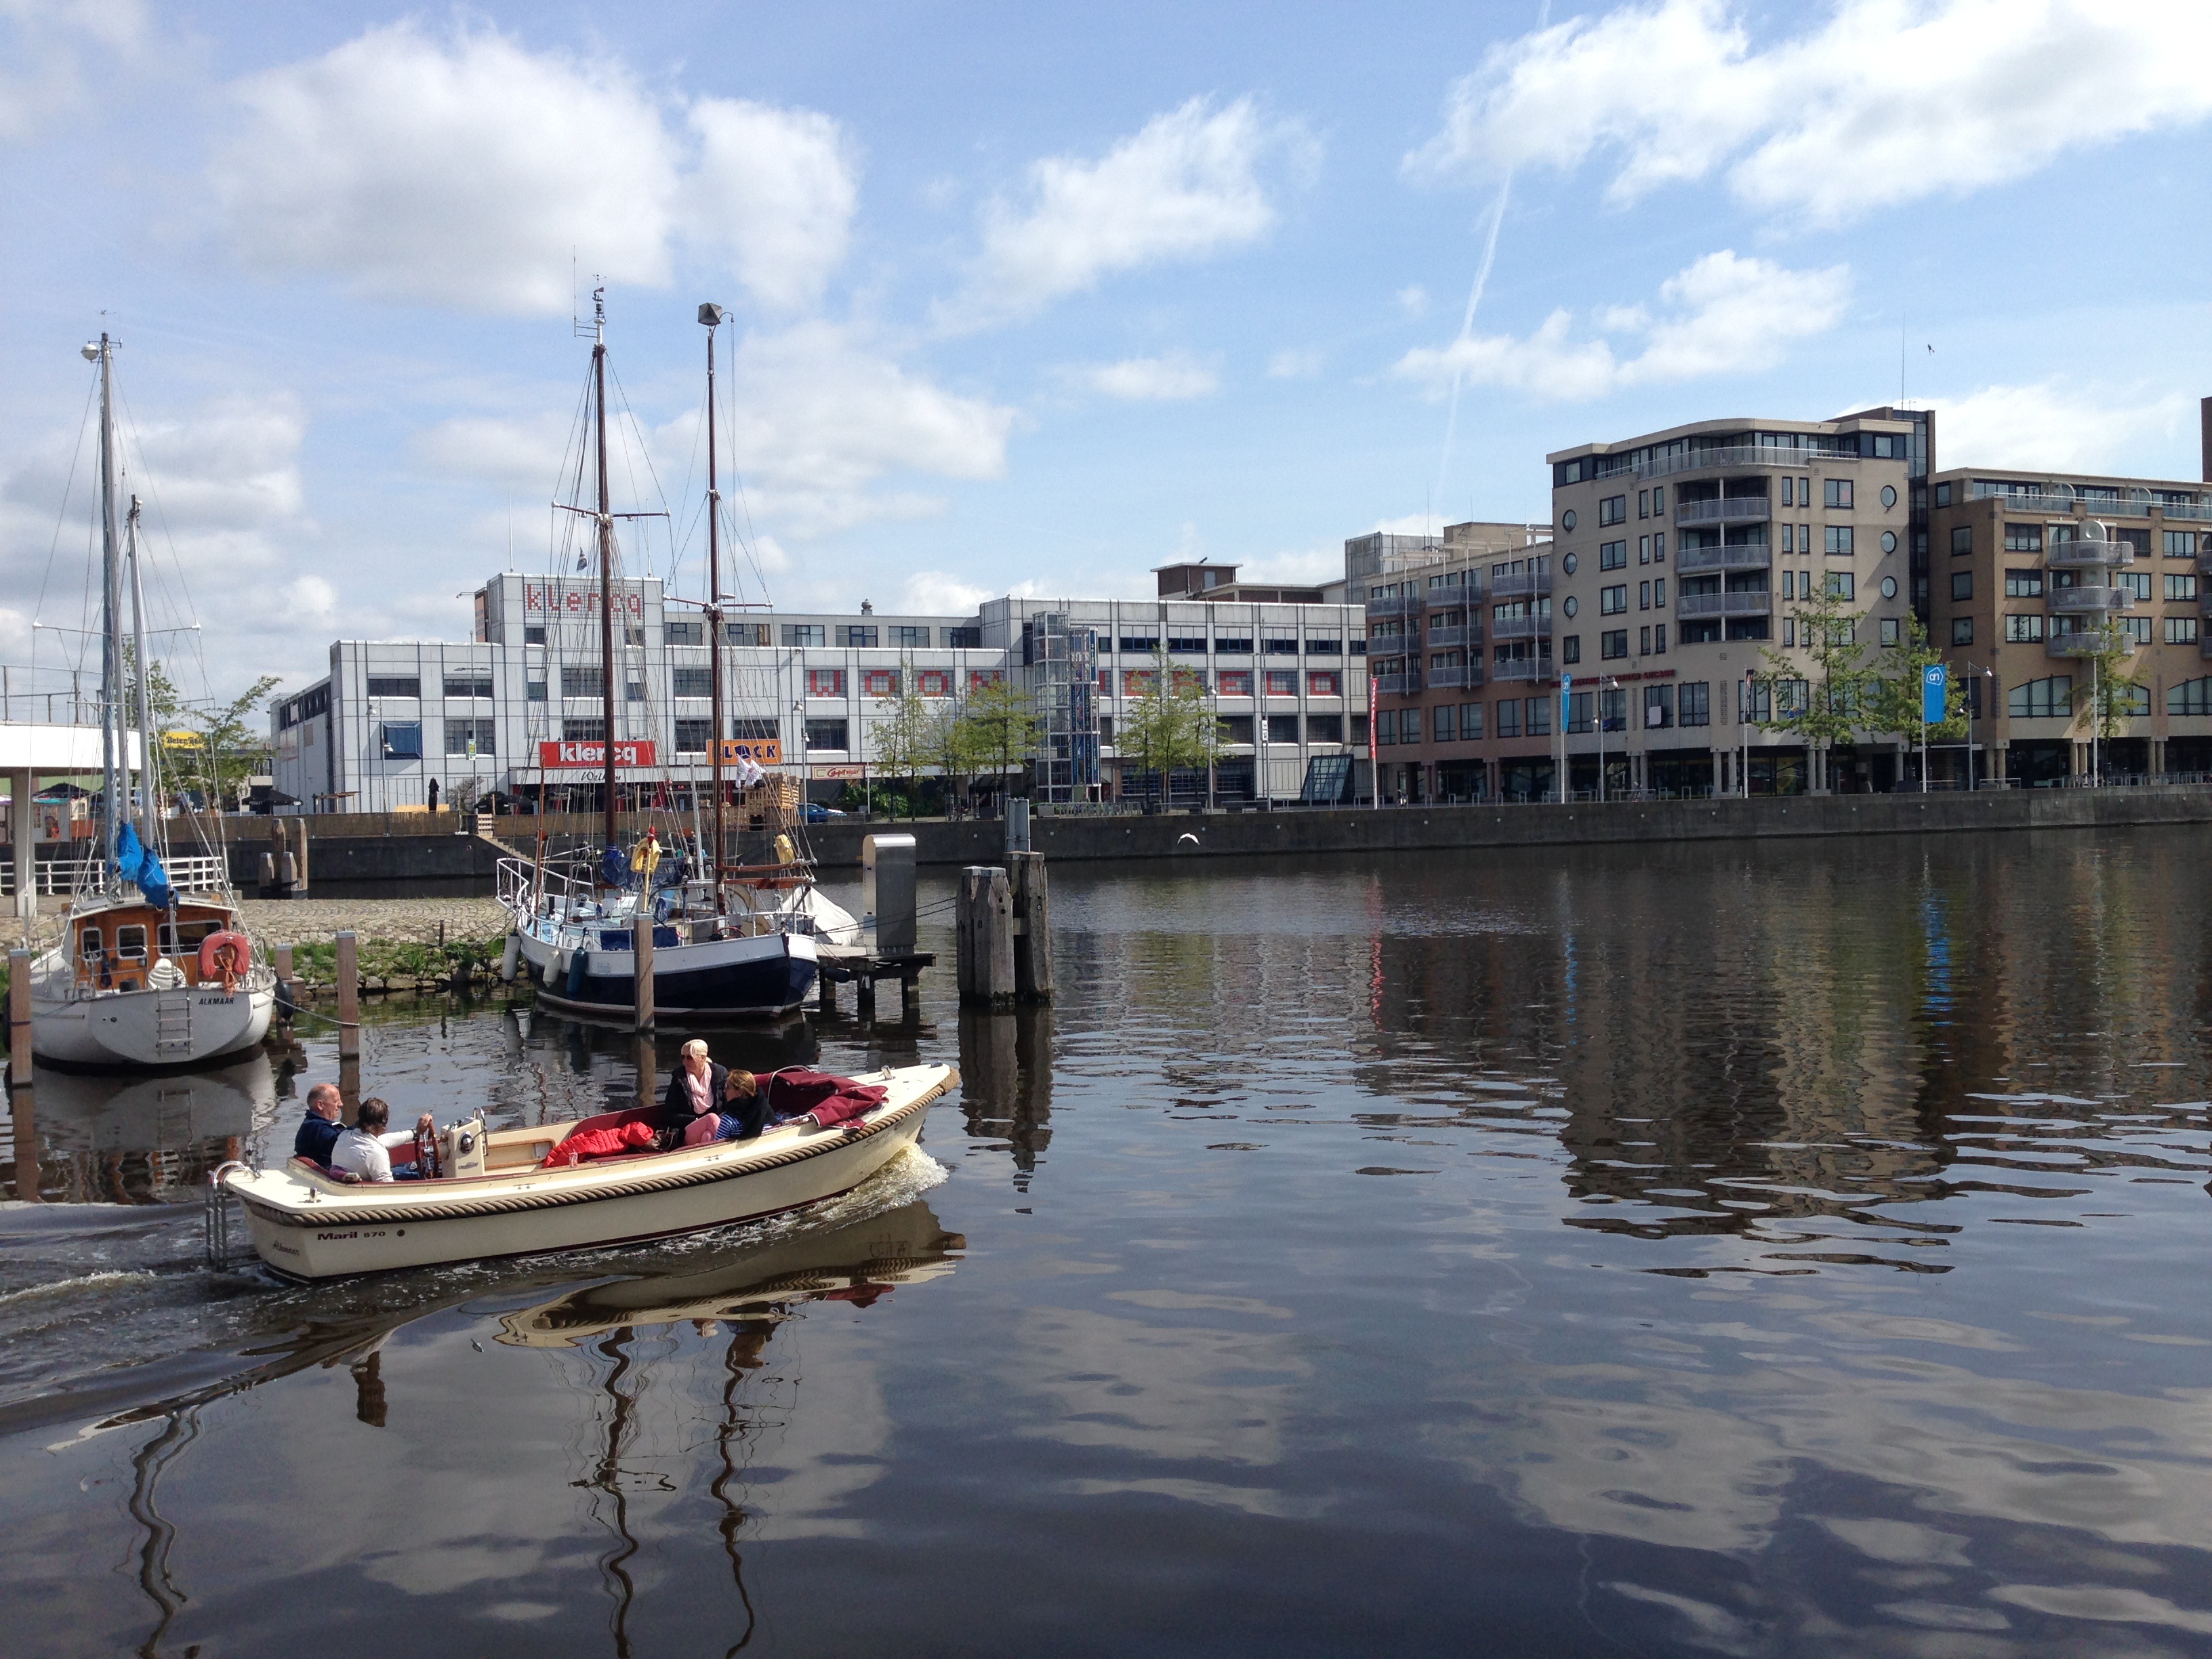
sea, water, dock, boat, river, canal, cityscape, reflection, vehicle, bay, harbor, marina, port, waterway, body of water, boating, channel, watercraft, industrial heritage, alkmaar, ringersfabriek